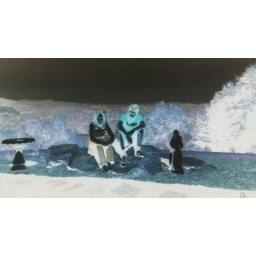
My boy Daniel and I in the mountains